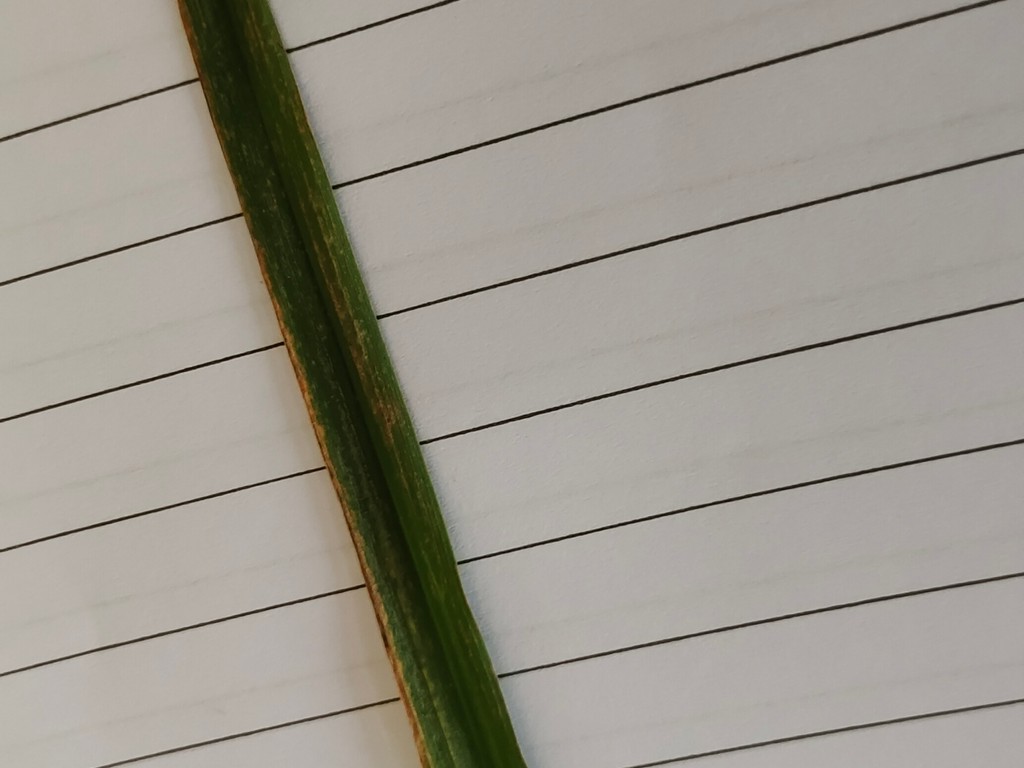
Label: Unhealthy